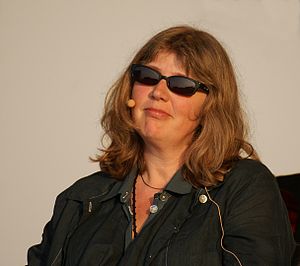
Pia Juul
Pia Juul er en dansk digter, prosaist og dramatiker. Hun er desuden oversætter af bl.a. svenske, amerikanske og engelske romaner. Hun har været ansat som lærer ved Forfatterskolen.